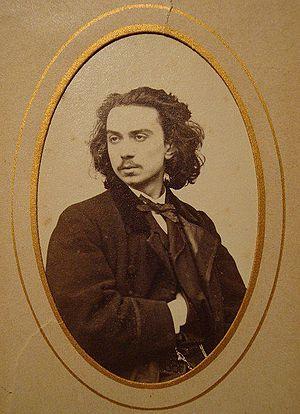
Giovanni Sgambati, pianiste d'une virtuosité remarquable, est un compositeur, chef d'orchestre et pédagogue italien, né à Rome le 28 mai 1841 et mort dans cette ville le 14 décembre 1914.